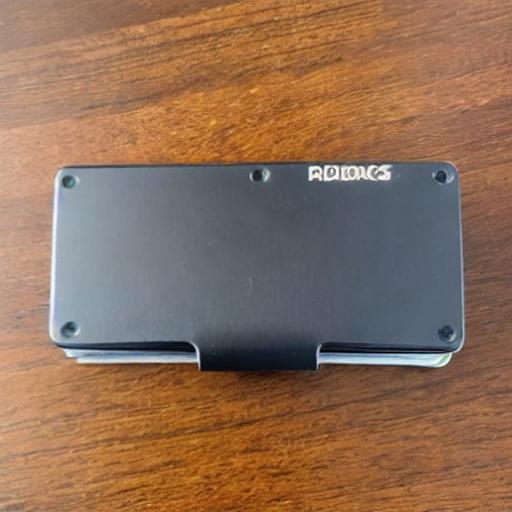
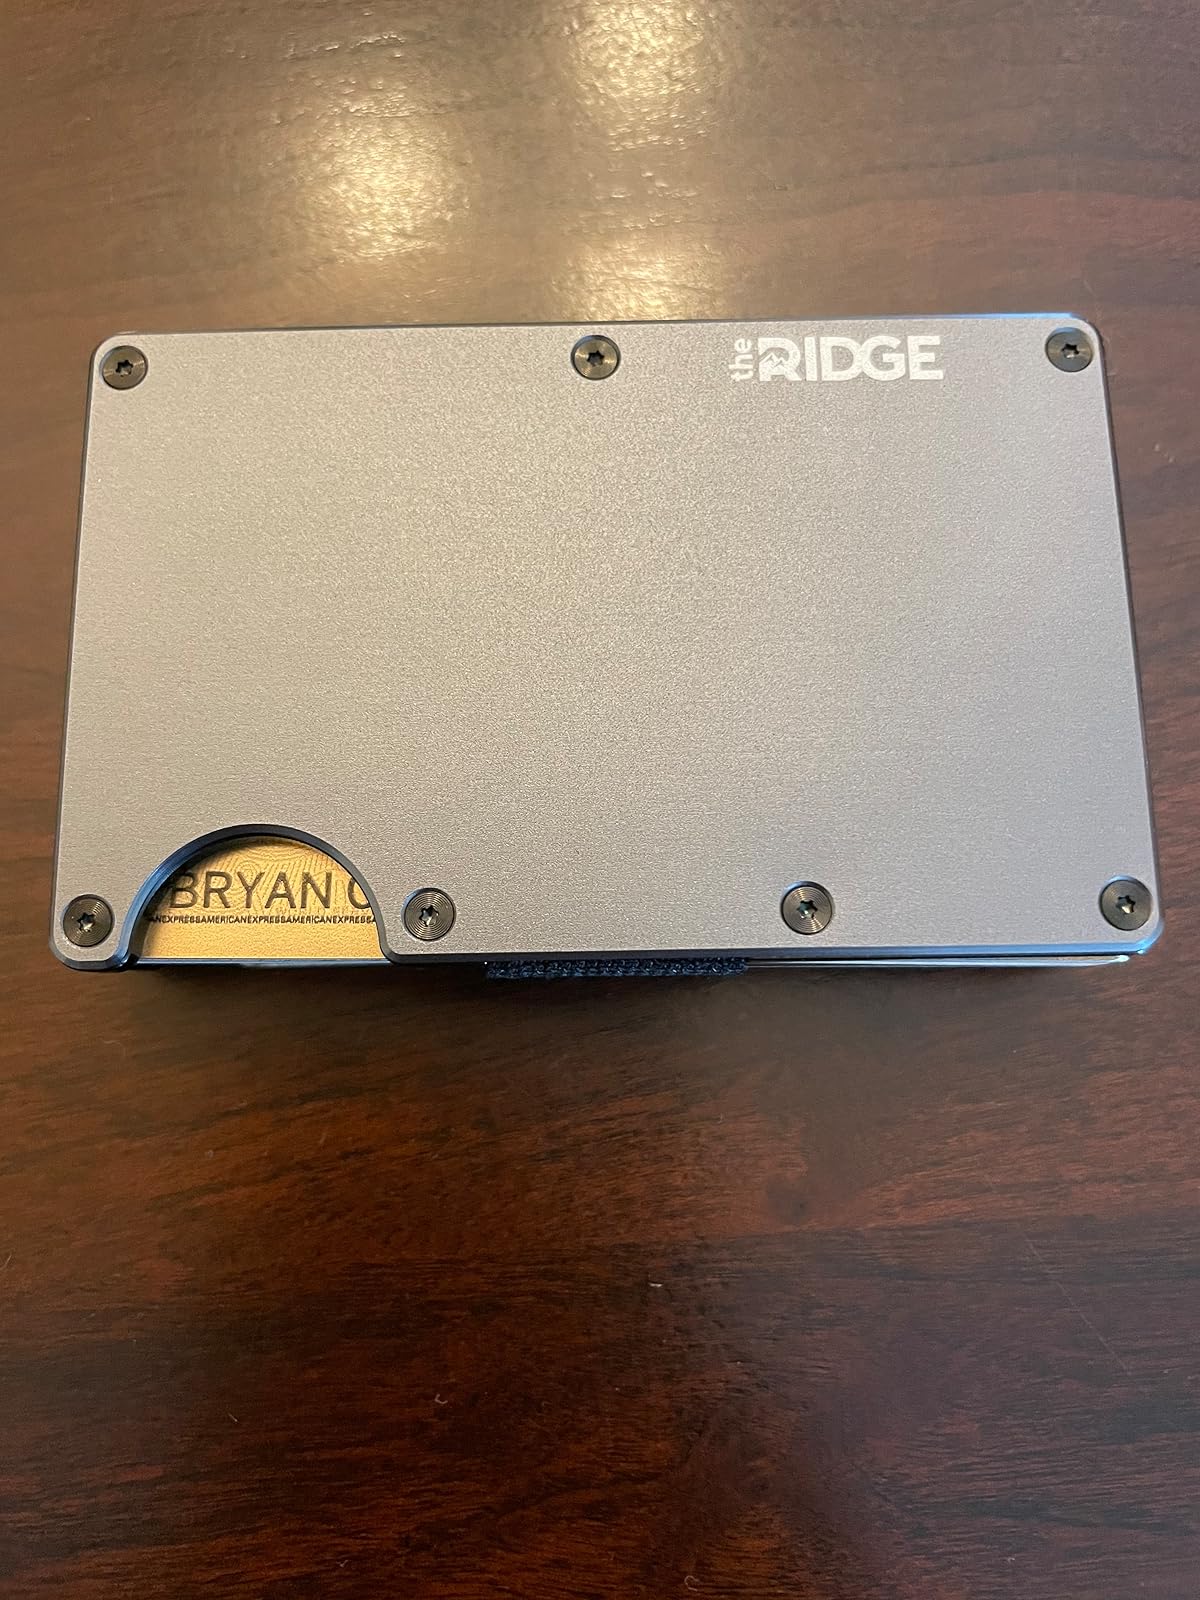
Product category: accessories_wallet
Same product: no